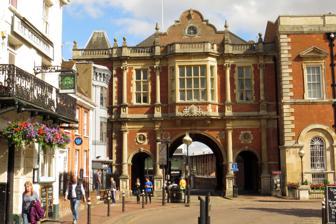
Building: Aylesbury Town Hall
Country: United Kingdom
Year built: 1865
Municipal building in Aylesbury, Buckinghamshire, England Aylesbury Town Hall Town Hall Arches Location Market Square, Aylesbury Coordinates 51°48′57″N 0°48′42″W / 51.8158°N 0.8117°W / 51.8158; -0.8117 Built 1865 Architect David Brandon Architectural style(s) Jacobean style Listed Building – Grade II* Designated 7 April 1952 Reference no. 1117935 Shown in Buckinghamshire Aylesbury Town Hall is a name which has been used for two different buildings in Aylesbury , Buckinghamshire , England. Since 2007 the name has been used for an office building at 5 Church Street, which serves as the headquarters of Aylesbury Town Council. The name was also formerly used for a complex of buildings which had been built in 1865 as a corn exchange in Market Square, and which served as the offices and meeting place of the local council from 1901 to 1968. The majority of the old town hall was demolished shortly afterwards, leaving only the entrance archway facing Market Square still standing, now called Town Hall Arches. This remaining part of the old town hall is a Grade II* listed building as part of the range of civic buildings on the southern side of Market Square including the old County Hall . Town Hall, Market Square Earthly Messenger , a statue of David Bowie under the arches of the old Town Hall This building was originally commissioned as a corn exchange by a consortium of local businessmen, who formed a venture known as the "Aylesbury Market Company", which was established with capital of £18,000 under an Act of Parliament in 1863. The site chosen for the building had been occupied the White Hart Inn, a coaching inn. The White Hart Inn was acquired and demolished in 1864. The new building was designed by David Brandon in the Jacobean style , built in red brick with stone dressings and completed in 1865. The building was in three distinct sections, comprising a large corn exchange hall to the east, a single-storey covered market building to the south, and an entrance archway wing to the west, which included the building's main frontage onto Market Square. The design of the archway wing involved a near-symmetrical main frontage with four bays facing onto the Market Square; the right hand three bays, which slightly projected forward, featured a wide carriageway in the middle bay flanked by full height columns with a bay window on the first floor and a parapet and a gable containing an oculus above. The outer bays in the right hand section featured pedestrian archways flanked by full height columns with a mullion window on the first floor and a parapet above. The left hand bay, which was barely visible, was topped with a mansard roof . The Aylesbury Market Company got into financial difficulties caused by the agricultural depression in the 1870s. Aylesbury had been governed by a local board of health since 1849, which became Aylesbury Urban District Council in 1894. The new council acquired the market rights and ownership of the corn exchange from the company in 1901. At a meeting on 4 March 1901 the council voted to change the name of the building from Corn Exchange to Town Hall. The council converted the former covered market in the southern wing of the building to become its municipal offices, and used the main hall for meetings and public events. The urban district council went on to secure municipal borough status in 1917, becoming Aylesbury Borough Council , with the town hall continuing to serve as its headquarters. The interior of the town hall was badly damaged in a fire, which was attributed to arson , on 14 March 1962, particularly affecting the main hall and the archway wing. The rear façade of the archway was subsequently rebuilt but without any of the original decoration. In 1968 the council moved its offices to 4 Great Western Street, being part of the newly built Friars Square shopping centre on the western side of Market Square. The majority of the town hall complex was demolished shortly afterwards, leaving only the archway wing and a small stub of the former main hall of the town hall, which was used as a café. A new civic centre was built on the rest of the site of the town hall, opening in 1975. The civic centre served both as an entertainment venue and as the council chamber and meeting rooms for Aylesbury Vale District Council , which had been formed in 1974 as a merger of the old Aylesbury Borough Council and neighbouring authorities. Aylesbury Vale District Council continued to meet at the civic centre and have its main offices at 4 Great Western Street until 2010, when it relocated out of the town centre to The Gateway on Gatehouse Road. The civic centre was demolished in 2011, along with the remaining stub of the old main hall of the 1865 building, leaving only the archway wing surviving from that building. The site was redeveloped with a mixed retail and residential development. In recognition of the numerous appearances of David Bowie at the civic centre, a statue of him was erected in 2018 under the Town Hall Arches. Town Hall, Church Street Modern Town Hall at 5 Church Street When Aylesbury Borough Council was abolished in 1974, the town became an unparished area , directly administered by Aylesbury Vale District Council. A civil parish of Aylesbury was re-established in 2001, with its council taking the name Aylesbury Town Council. In 2007 Aylesbury Town Council bought an existing office building at 5 Church Street, converting it to become their offices and meeting place and renaming it Town Hall. See also Grade II* listed buildings in Aylesbury Vale Notes